Chesuncook, Maine

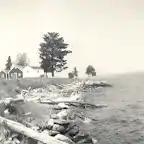
Photo c. 1964

Chesuncook is a small unincorporated settlement on the northwestern shore of Chesuncook Lake in rural central Piscataquis County, Maine. A small village, originally supporting logging operations in the area, has existed here since at least the time of Henry David Thoreau, who wrote about it in "The Maine Woods". The village is now a primarily seasonal settlement that caters principally to outdoors enthusiasts. Seven historic properties on or near the "Main Street" fronting the lake were listed on the National Register of Historic Places in 1973.